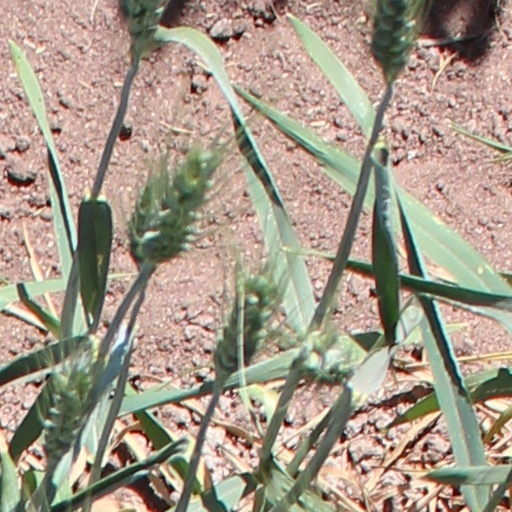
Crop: wheat